Grenadier Guards

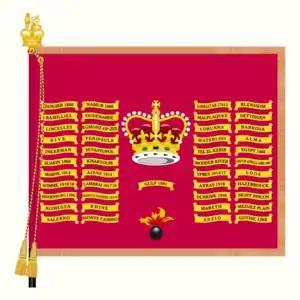
King's colour of the 1st Battalion Grenadier Guards. In contrast with those of the line infantry regiments, the king's colours of Foot Guards regiments are crimson, and it is their regimental colours that are based on the Union Flag. Foot Guards regiments also emblazon the same honours (from all conflicts, including both World Wars) on both colours.

In 2002, the 1st Battalion deployed as part of as Operation Herrick in Afghanistan, and in 2003, it deployed as part of Operation Telic in Iraq.